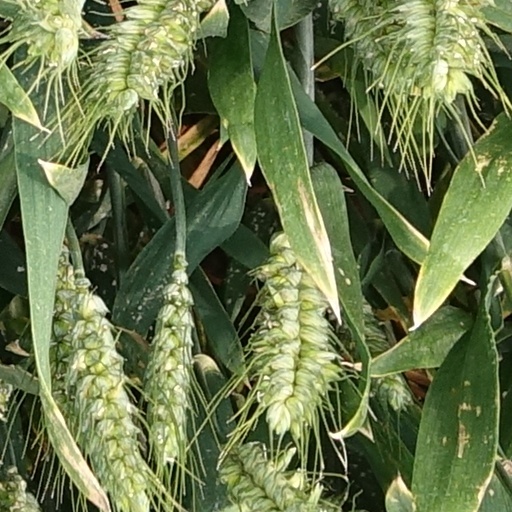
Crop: wheat